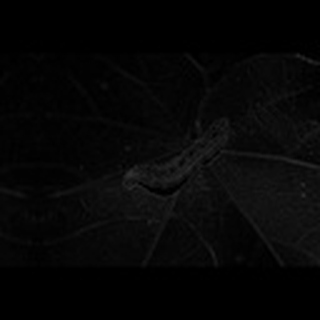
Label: cotton_army_worm